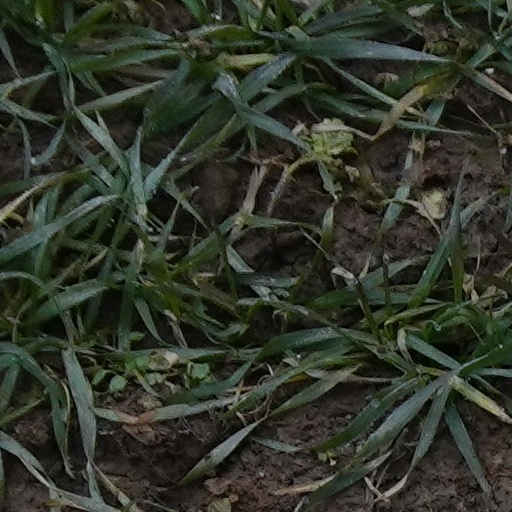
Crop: wheat